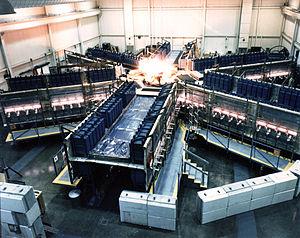
On appelle hautes puissances pulsées les technologies permettant la génération de très fortes puissances électriques instantanées, sous forme d'impulsions extrêmement denses et brèves créées à partir d'une énergie préalablement accumulée. Ce type de phénomène est représenté dans la nature par la foudre, qui constitue une décharge électrique brève de l'énergie électrostatique accumulée entre les nuages et la terre.